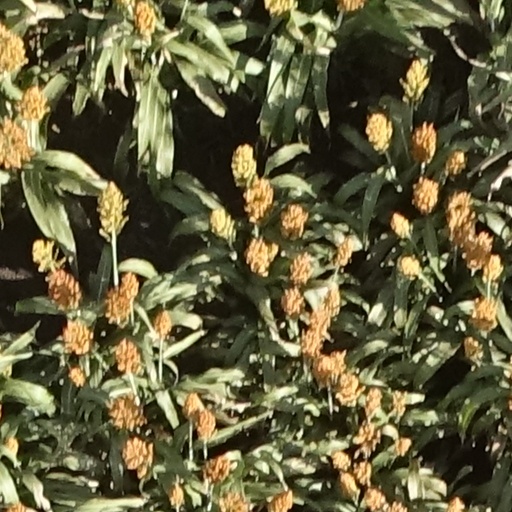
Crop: sorghum